Utthita Vasisthasana

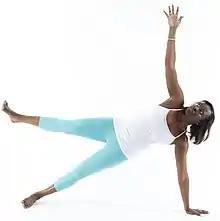
Utthita Vasisthsana

Utthita Vasisthasana (sometimes shortened to Vasisthasana) or Side Plank pose is a balancing asana in modern yoga as exercise.